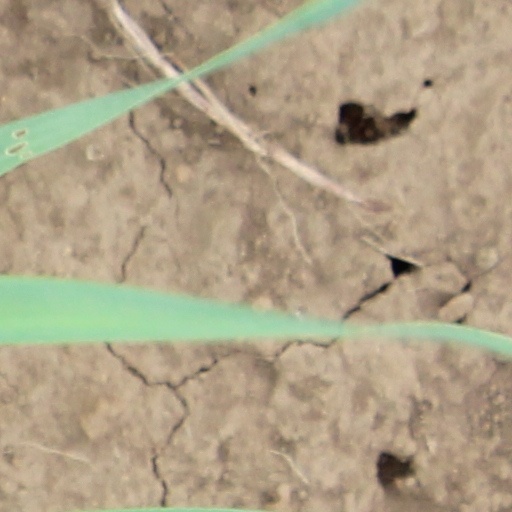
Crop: wheat